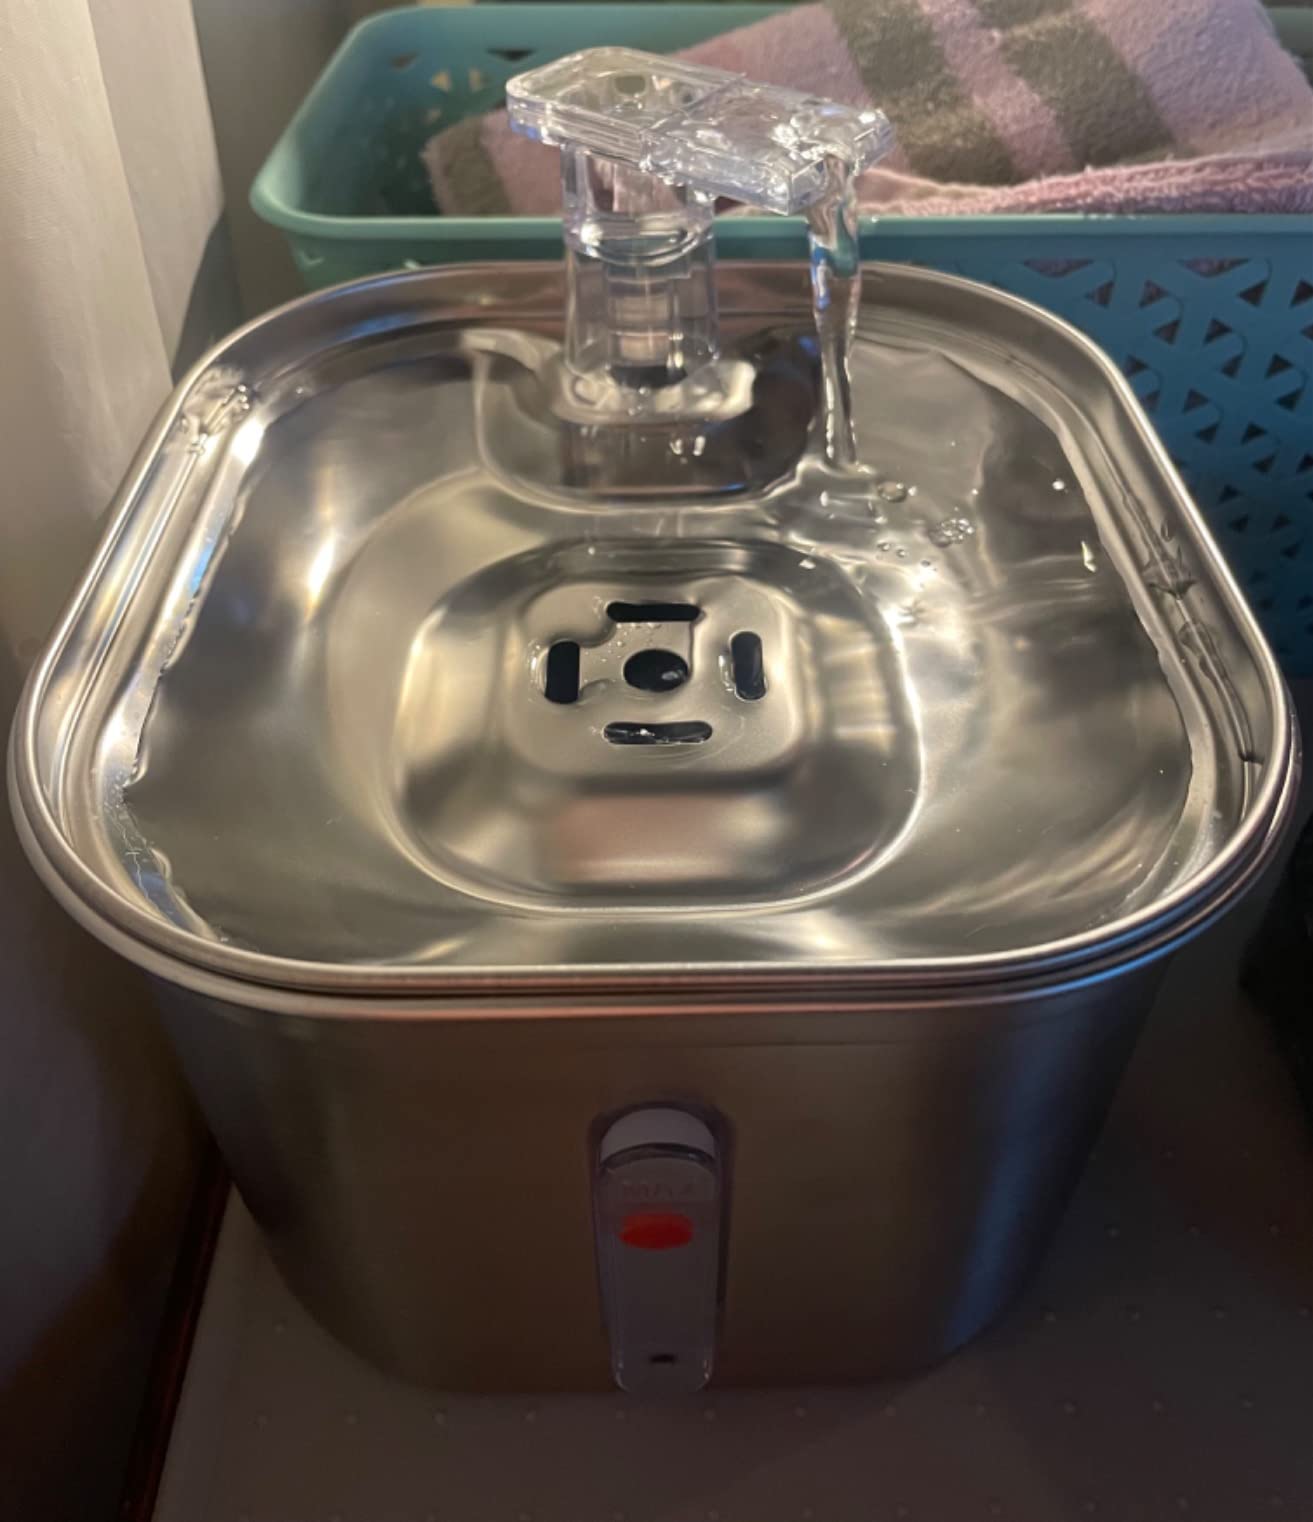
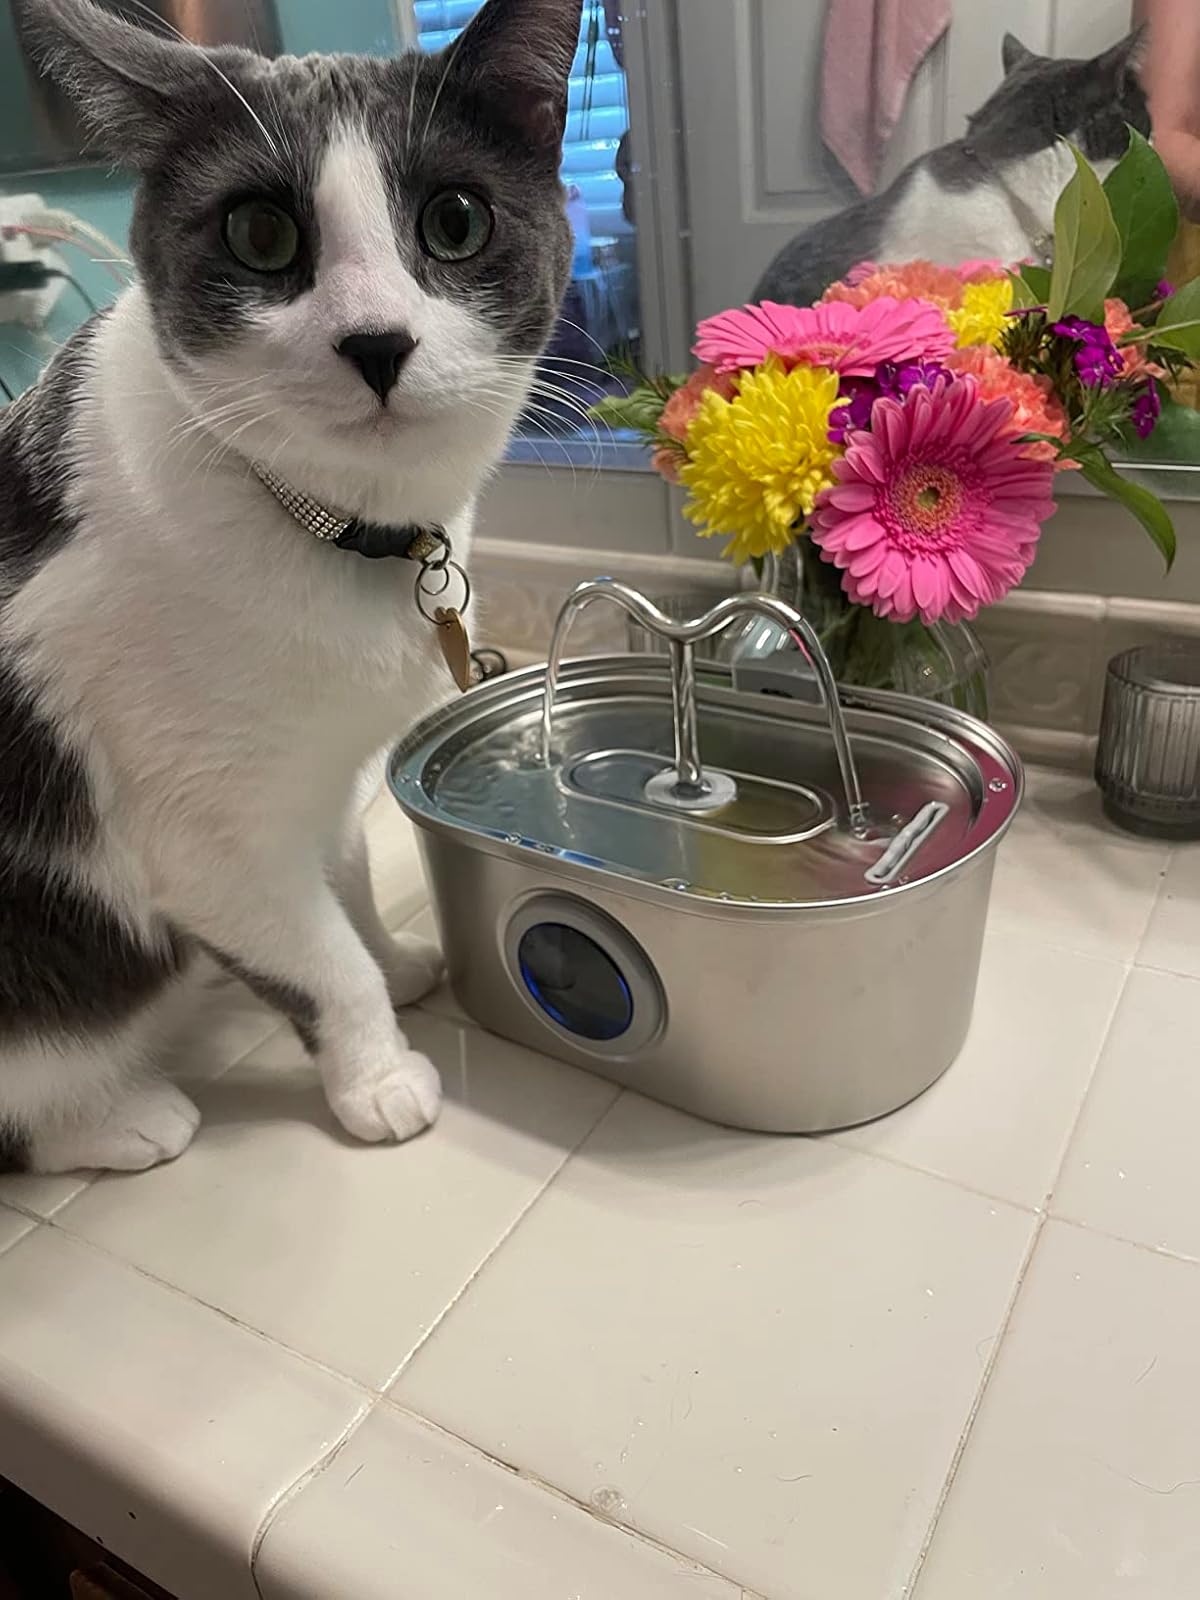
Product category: items_bowl
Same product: no